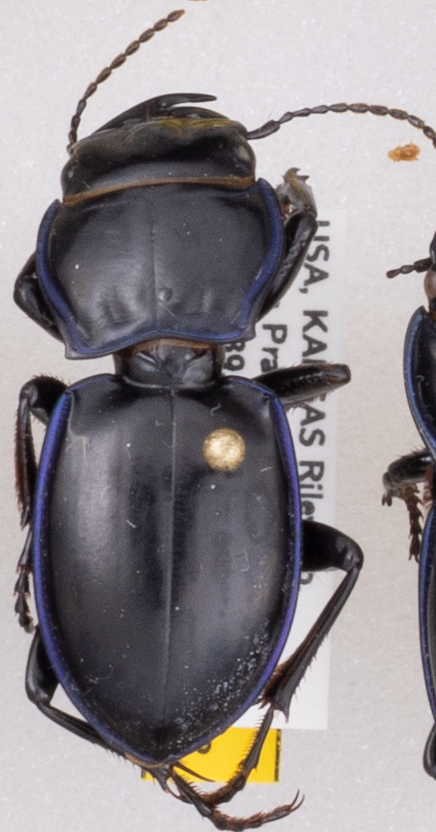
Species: Pasimachus elongatus
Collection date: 2020-06-29
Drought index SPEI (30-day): -0.638
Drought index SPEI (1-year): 0.748
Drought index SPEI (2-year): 2.01